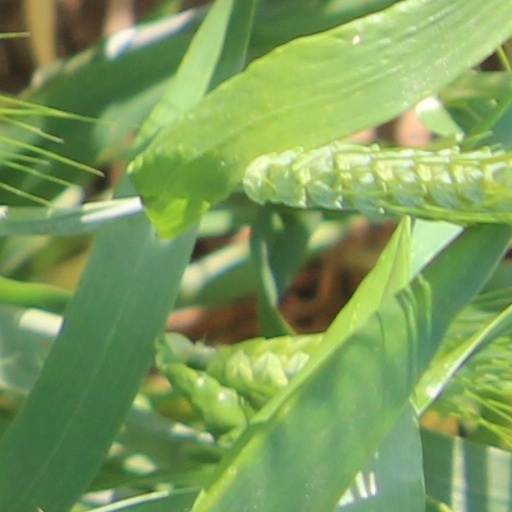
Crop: wheat